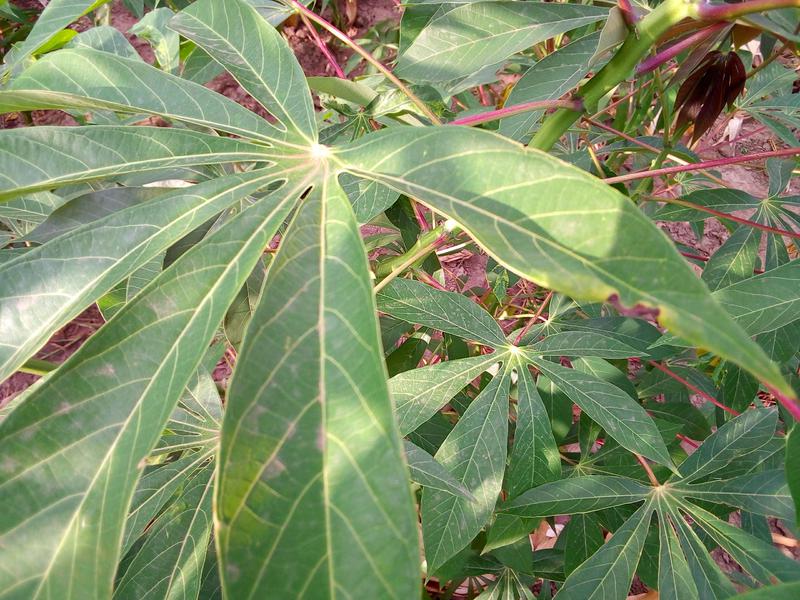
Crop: cassava
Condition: bacterial_blight